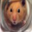
Label: hamster